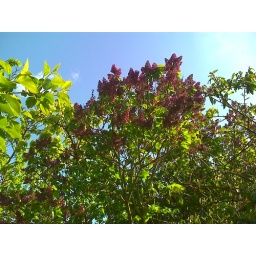
Lilac set against a blue, blue sky